Nimara Cave

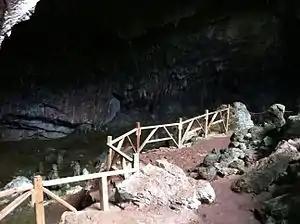
Nimara Cave, Heaven Island

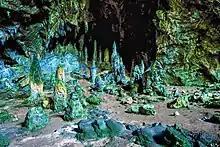

Since ancient times, the cave was used as a place of worship. According to the writings of ancient Greek historian Herodotus, human presence in the cave (as well as the old city of Physkos, today called Marmaris), dates back to 3,000 BC. However, excavations carried out by the Municipality of Marmaris in 2007 extended this period to almost 12,000 years back.